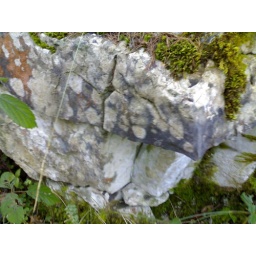
ancient rock in midlands forest